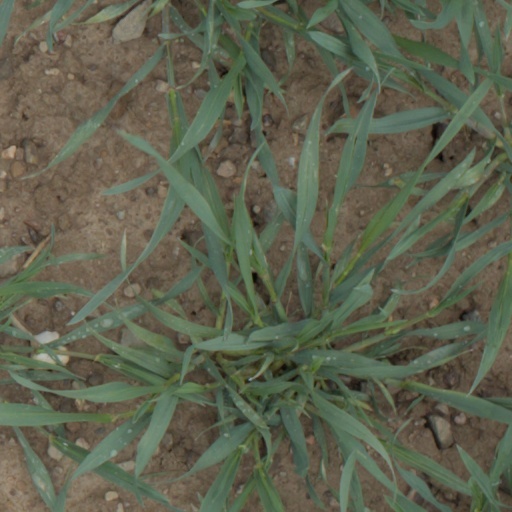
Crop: wheat